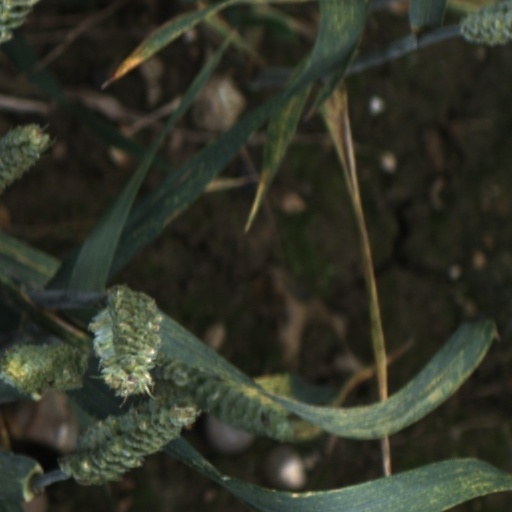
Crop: wheat